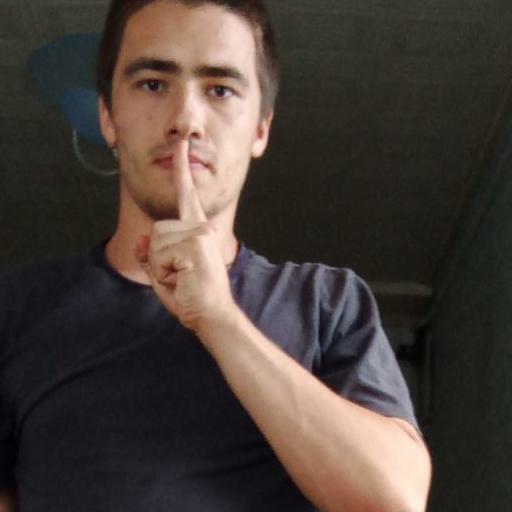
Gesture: mute